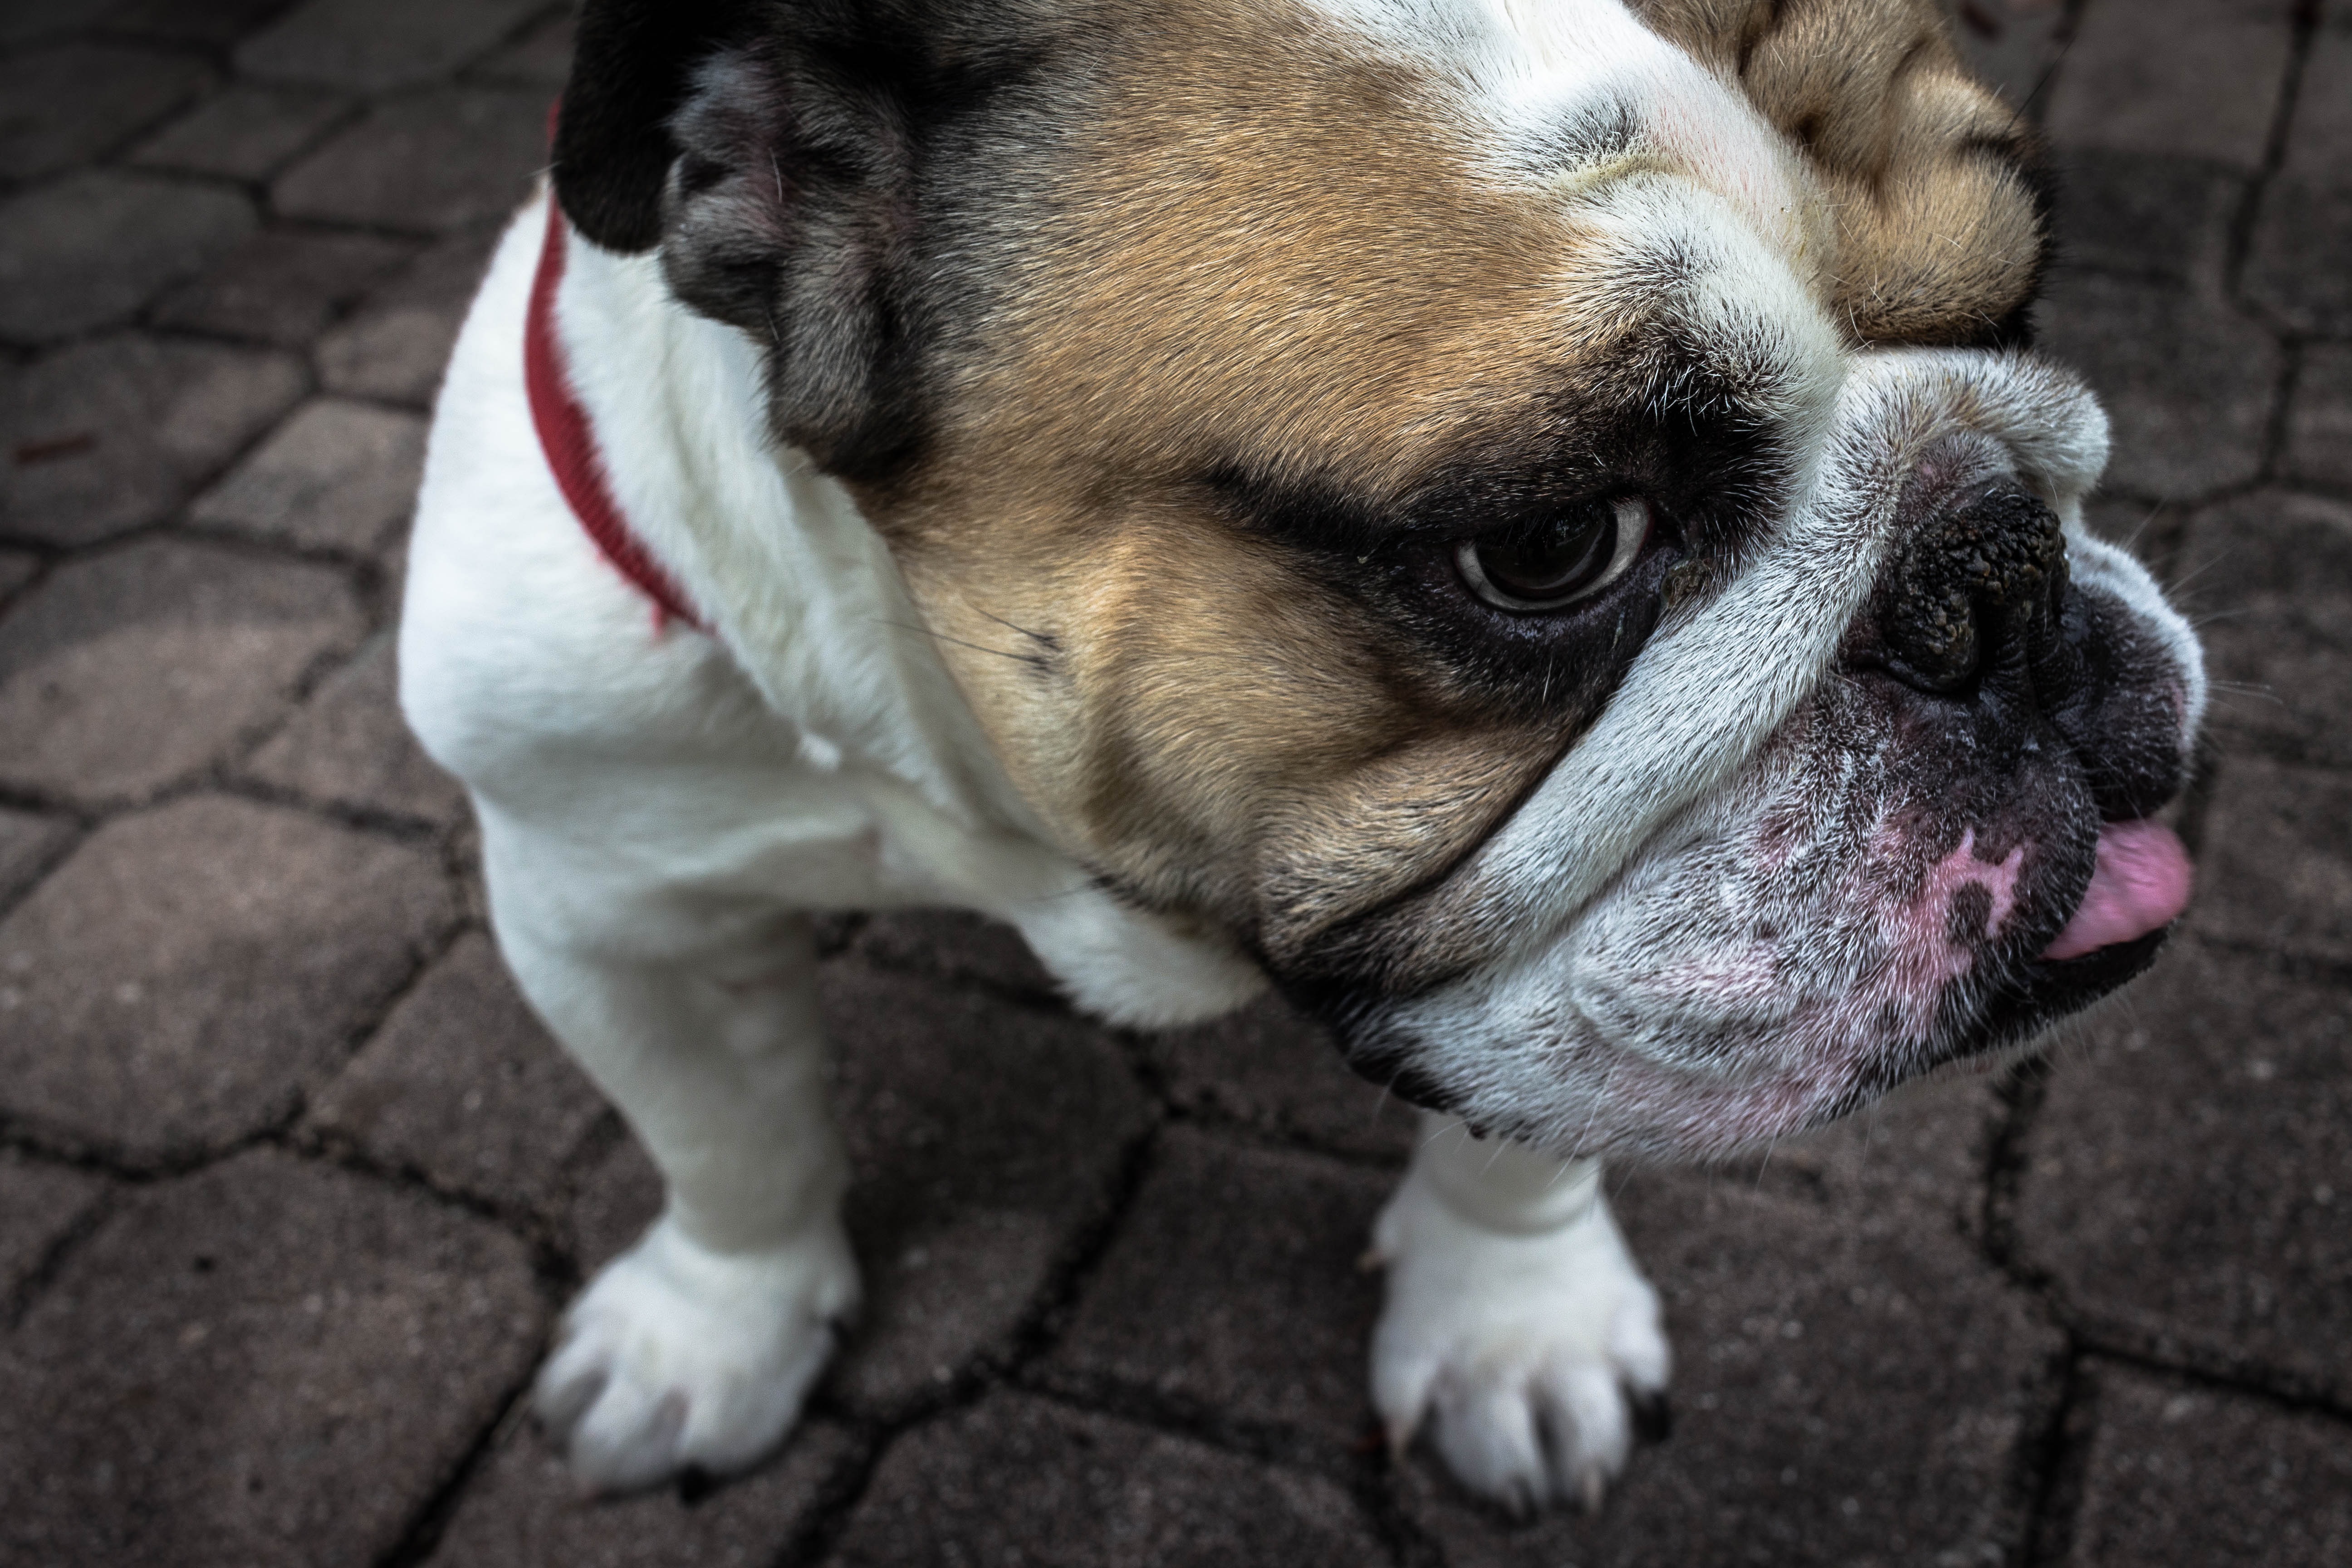
puppy, dog, animal, canine, pet, portrait, mammal, bulldog, face, vertebrate, french bulldog, dog breed, breed, doggy, purebred, english bulldog, old english bulldog, dog like mammal, carnivoran, olde english bulldogge, toy bulldog, british bulldogs, australian bulldog, white english bulldog, american bulldog